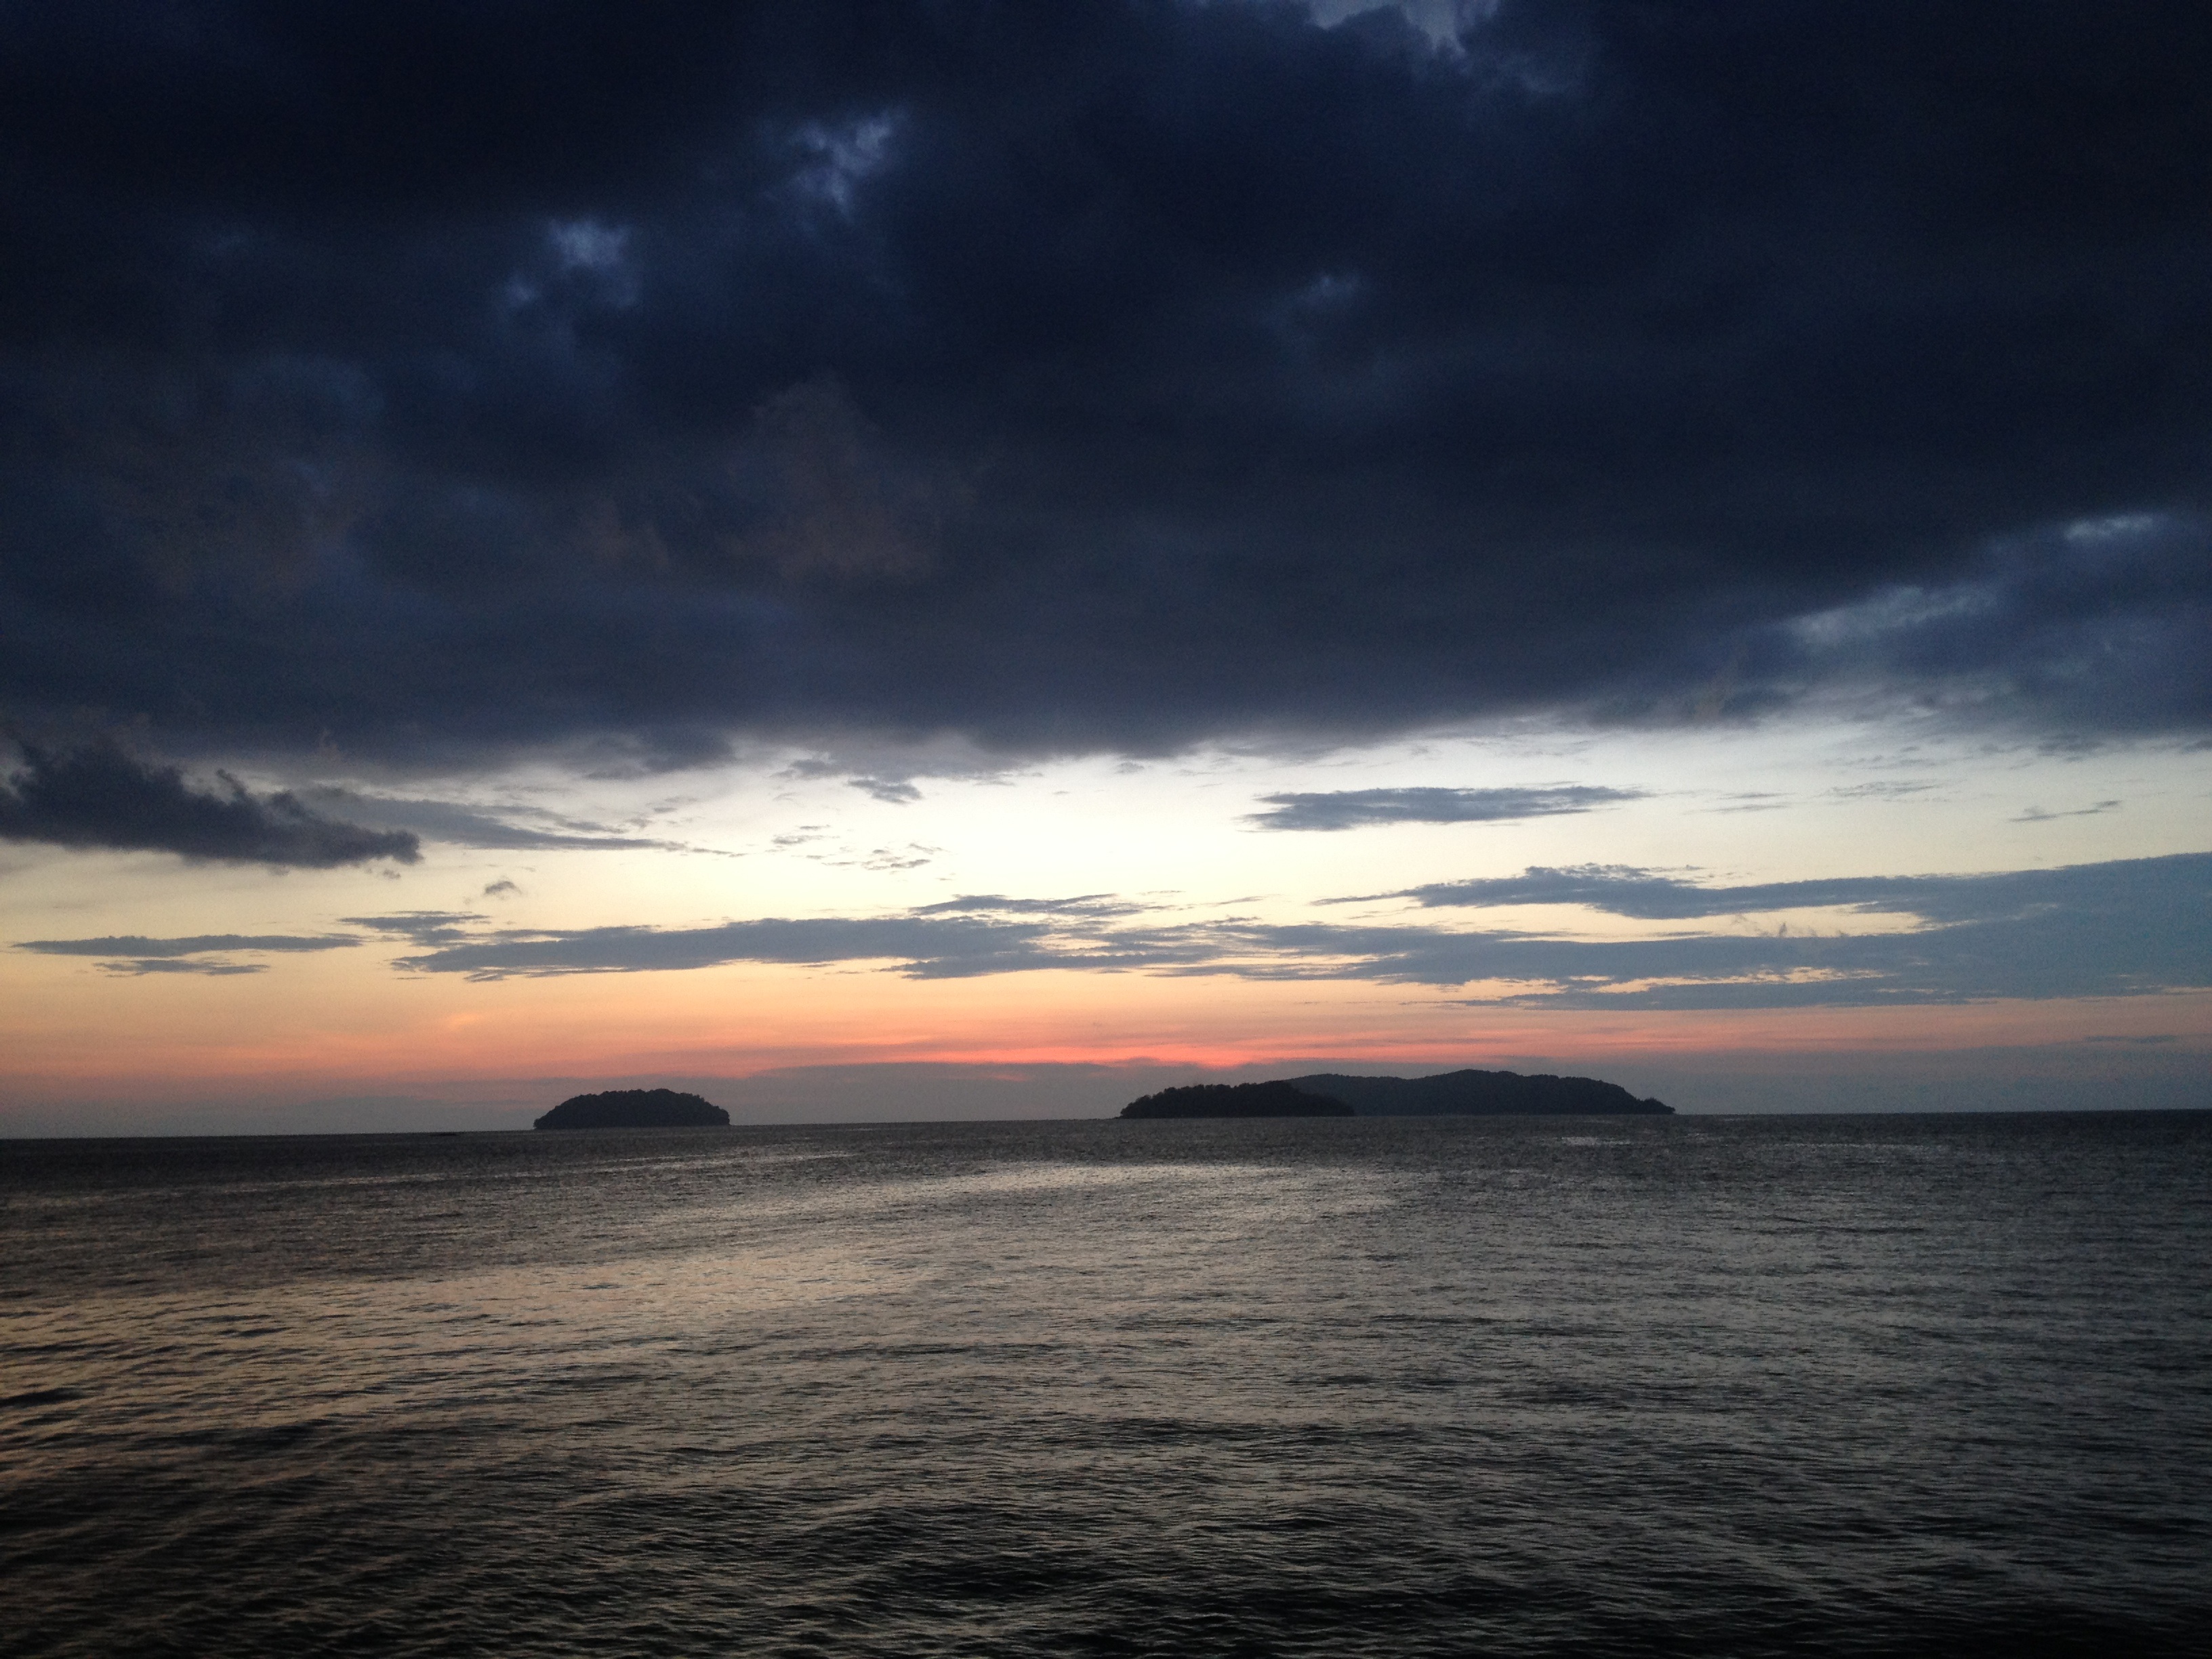
beach, sea, coast, ocean, horizon, cloud, sky, sunrise, sunset, morning, shore, wave, dawn, dusk, evening, bay, body of water, afterglow, meteorological phenomenon, wind wave